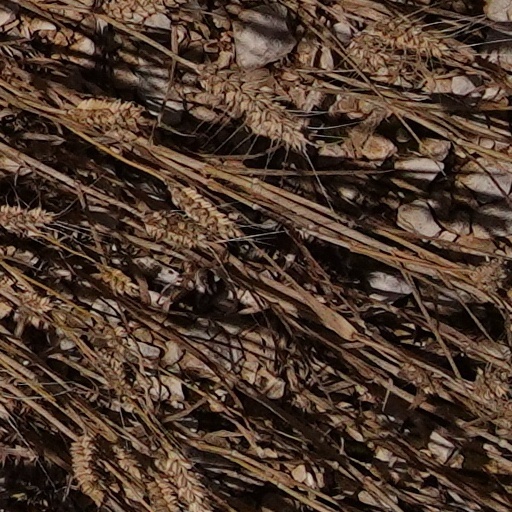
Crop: wheat